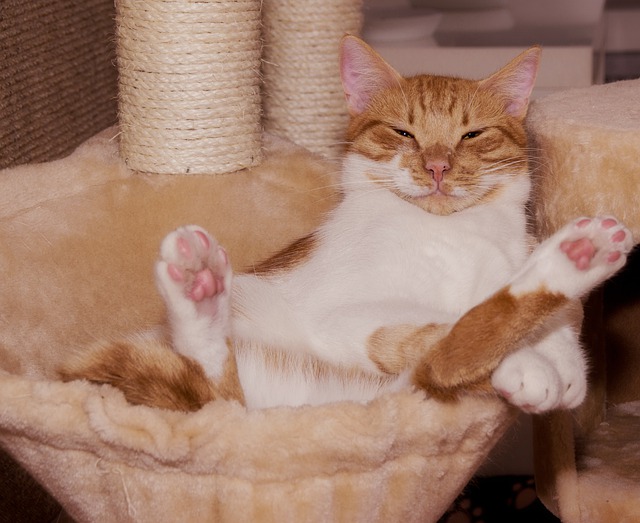
Label: gatto